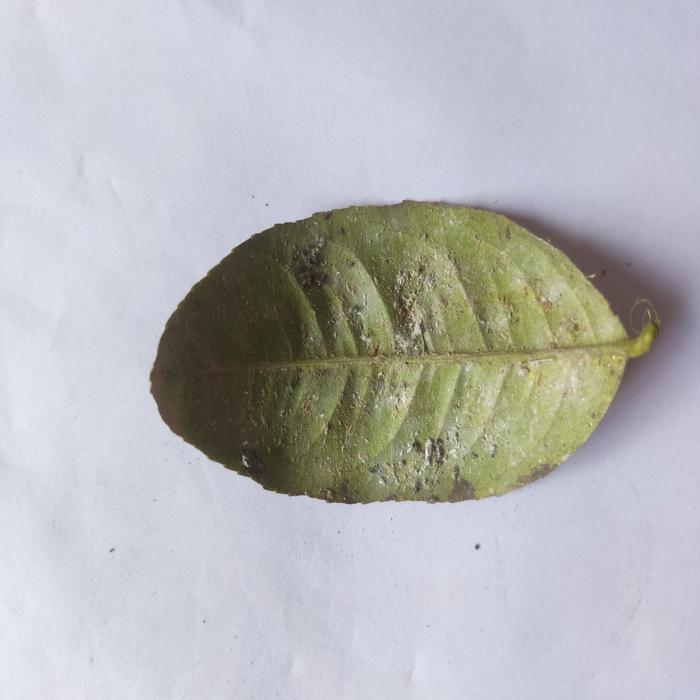
Crop: Lemon
Leaf condition: Sooty_Mold